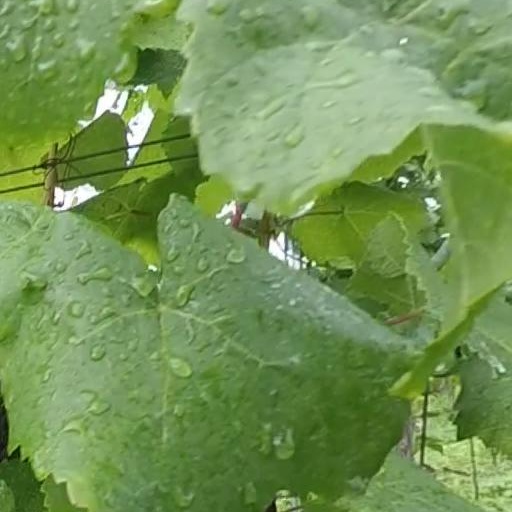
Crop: grape